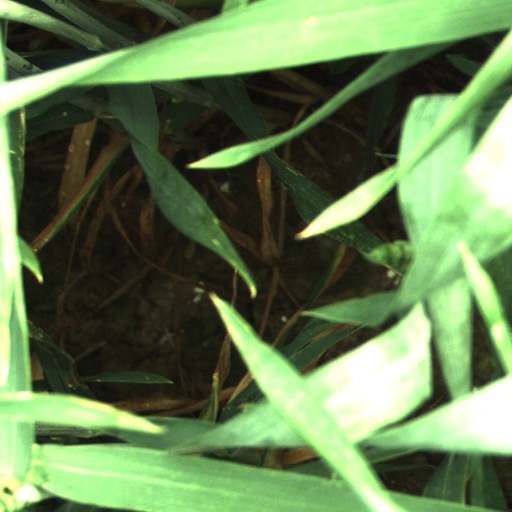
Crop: wheat